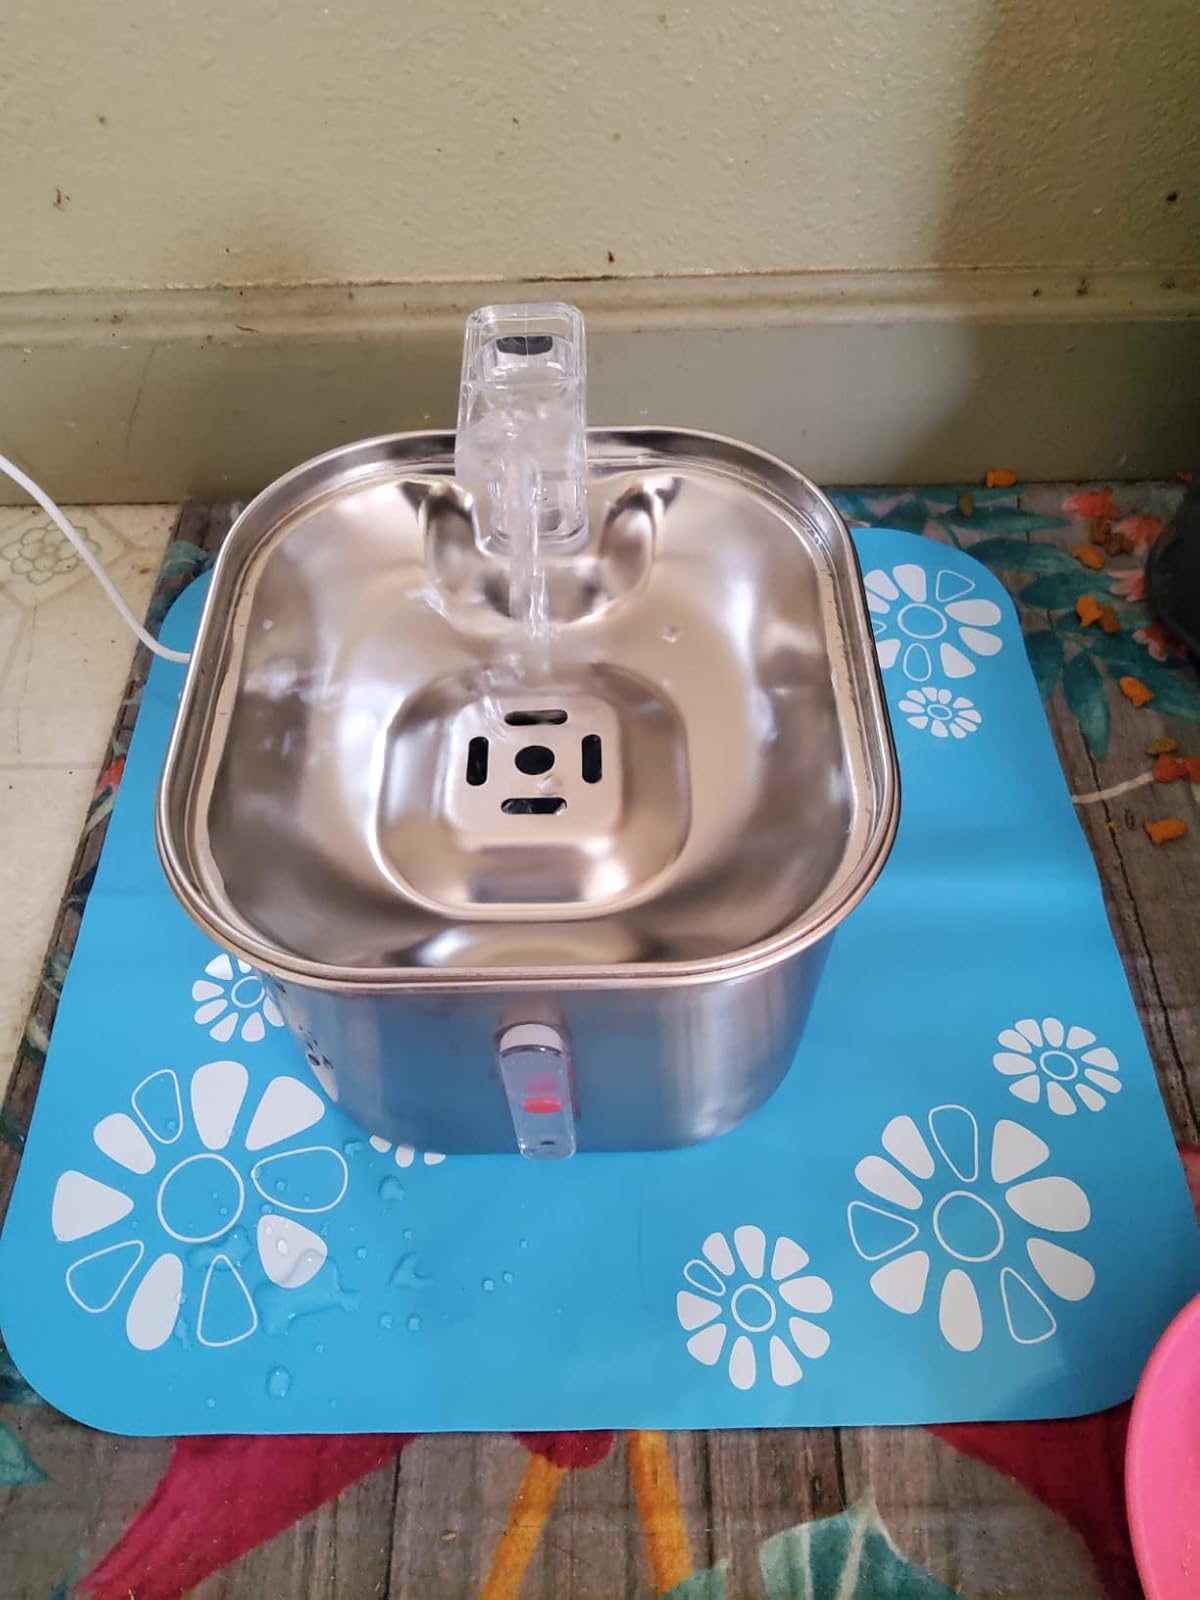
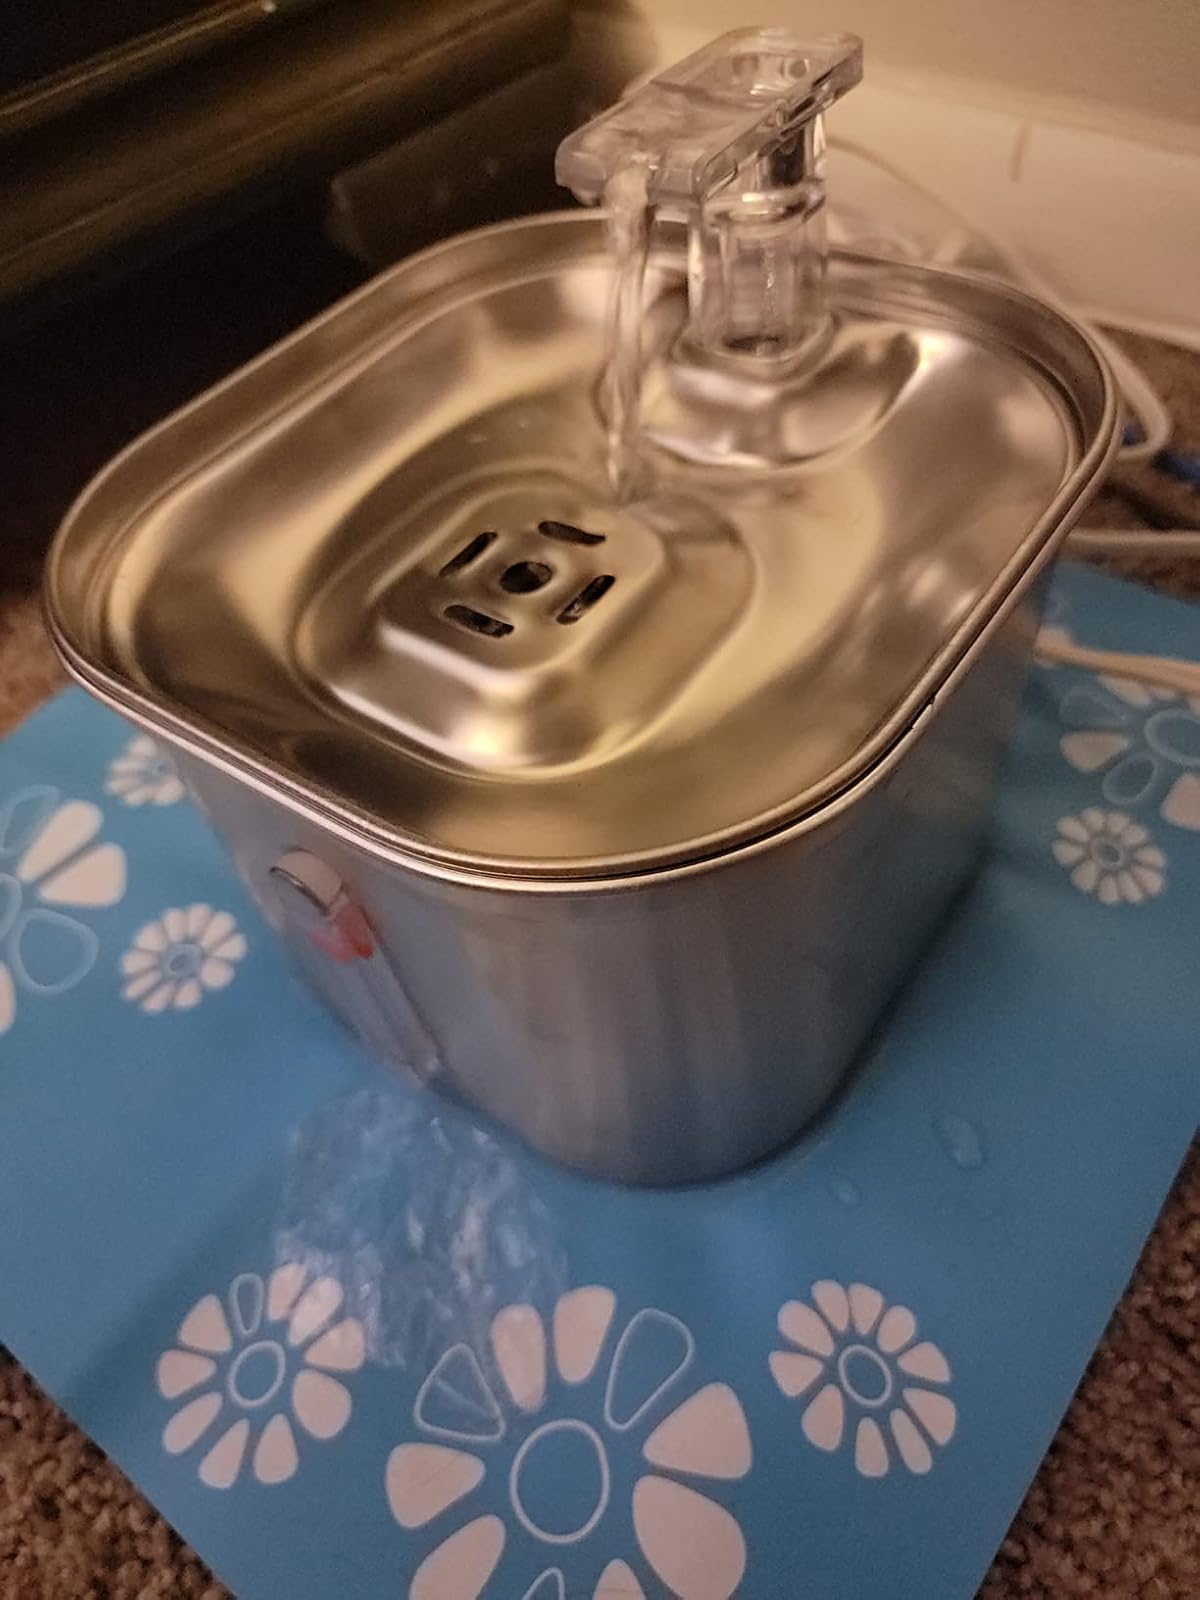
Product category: items_bowl
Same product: yes